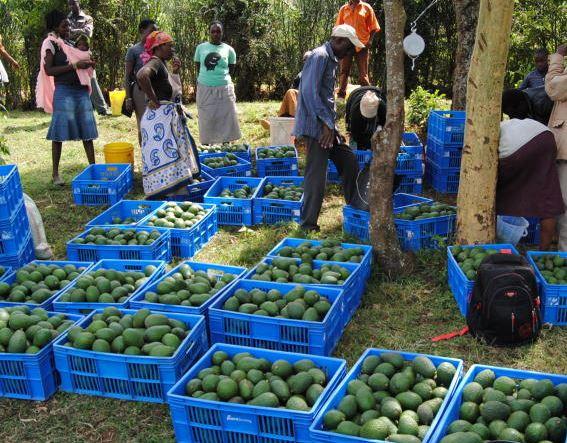
Maparachichi yaliyovunwa, yamewekwa kwenye makontena kwa wingi kwa ajili ya soko, likichangia kuongeza kipato cha wakulima na kukuza uchumi kwa maeneo wanayoishi.